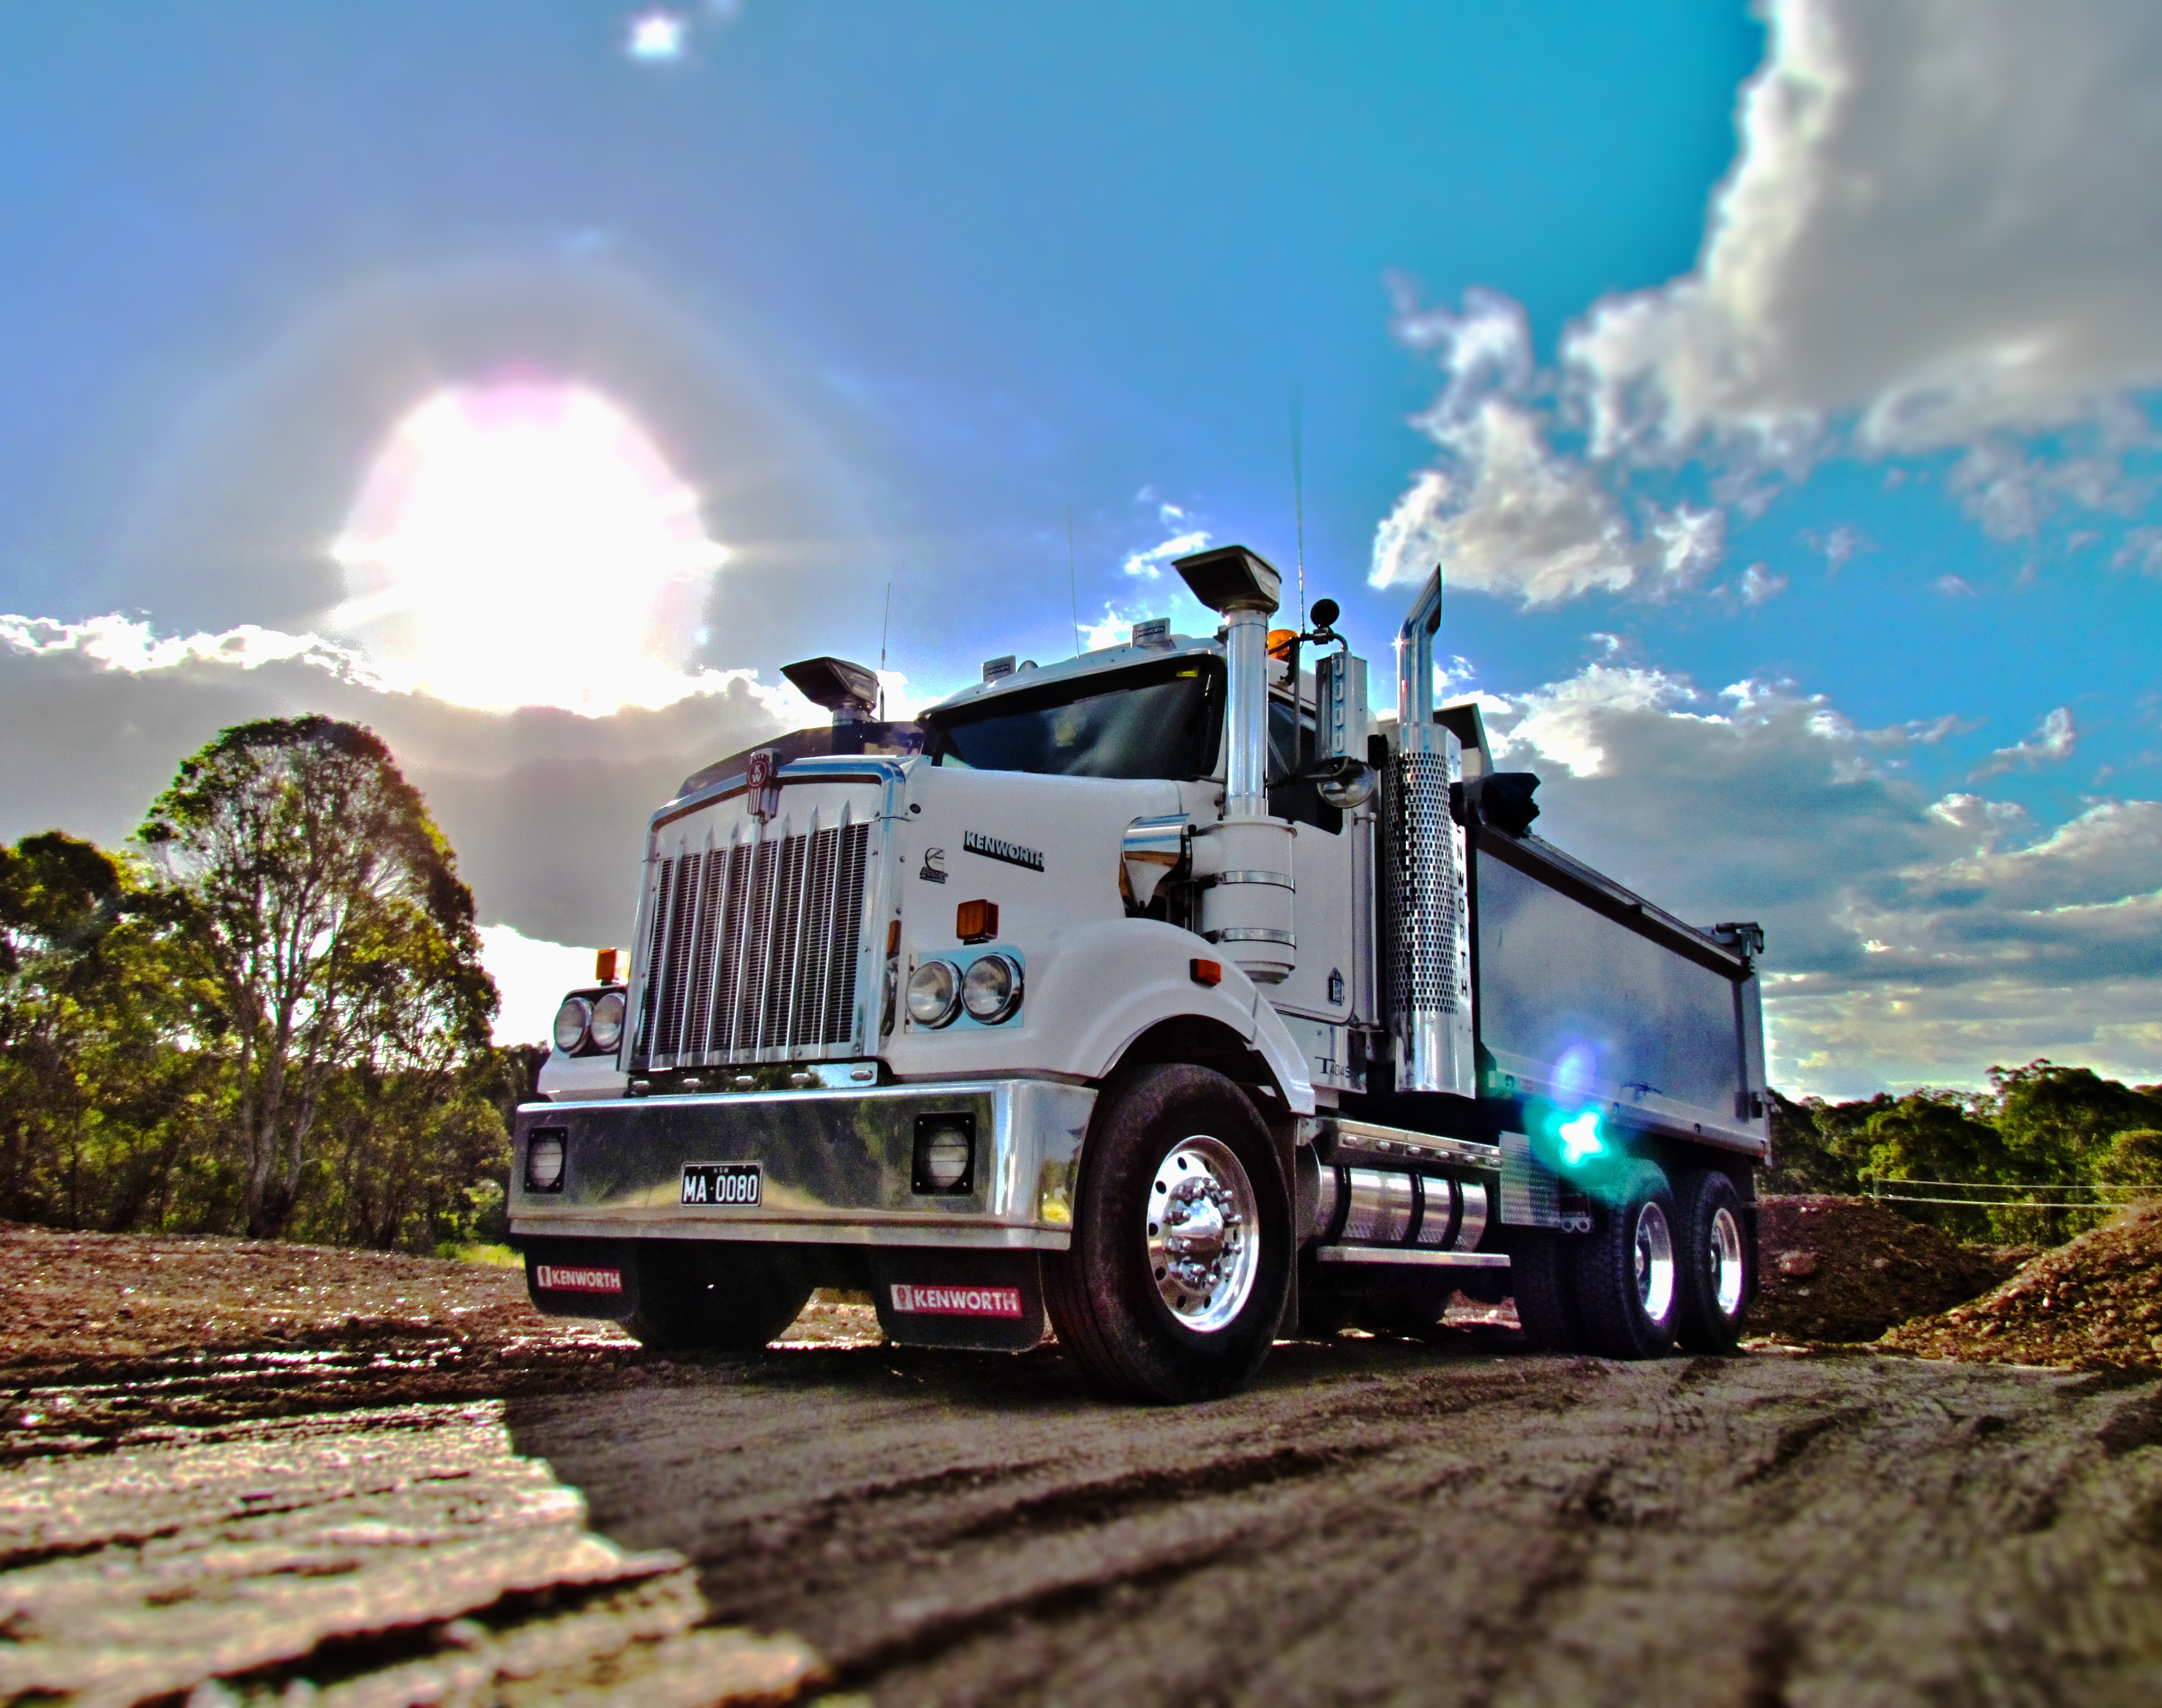
transportation, transport, truck, vehicle, equipment, machinery, hdr, trucks, land vehicle, tippers